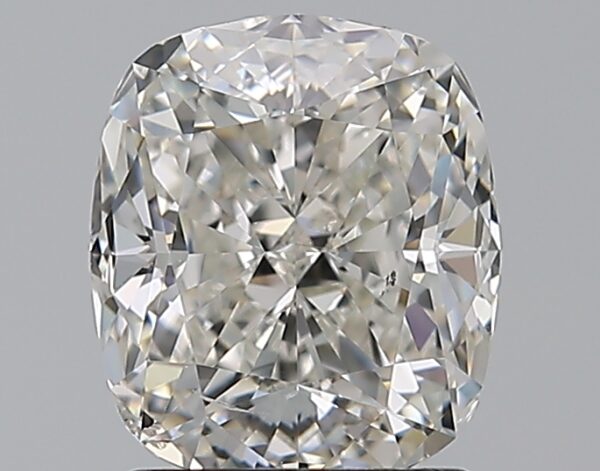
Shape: cushion
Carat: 1.7
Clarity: SI1
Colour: H
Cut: EX
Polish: EX
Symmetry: EX
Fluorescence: N
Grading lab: GIA
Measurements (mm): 7.41 x 6.44 x 4.37